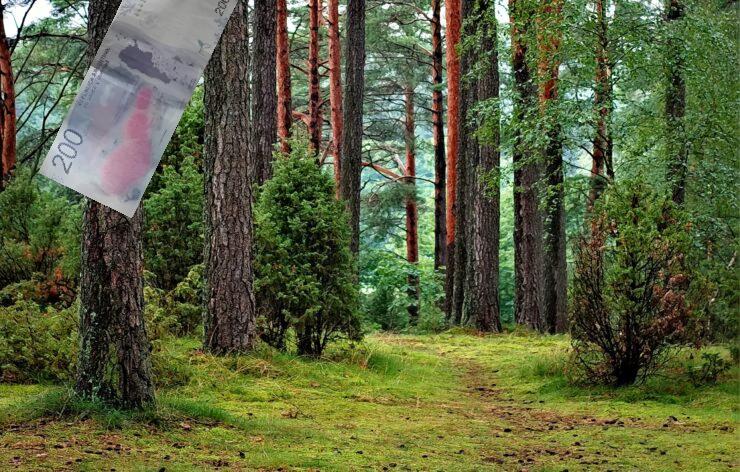
Denominación: 200